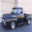
Label: pickup_truck